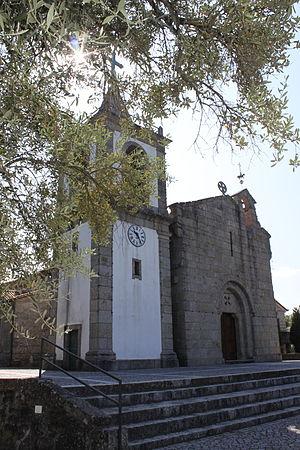
Eglise de Verim
Verim est une freguesia du Portugal, rattachée au concelho de Póvoa de Lanhoso et située dans le district de Braga et la région Nord.